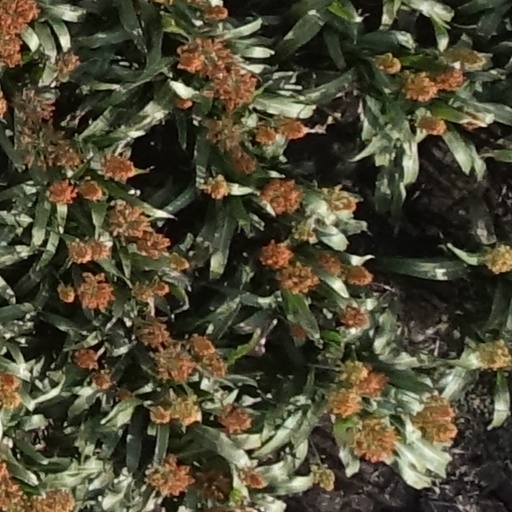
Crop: sorghum